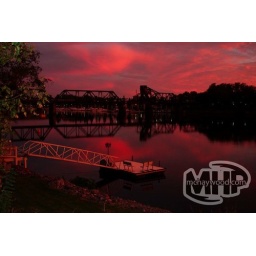
The still water and perfect sky made for a great shot of the Savannah River in Augusta, GA